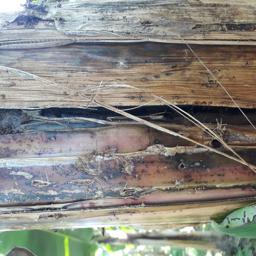
Label: PSEUDOSTEM WEEVIL